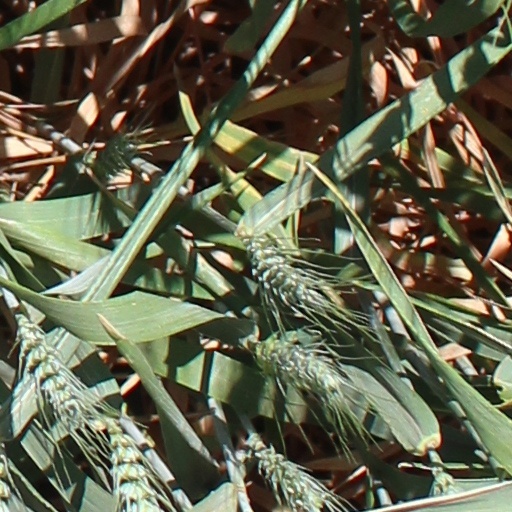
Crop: wheat